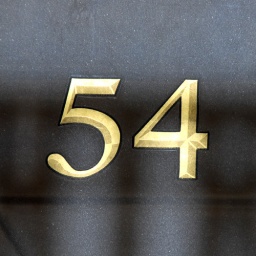
From the south entrance of the Monadnock Building in Chicago (on the non-wall-load bearing side)... The window is dirty